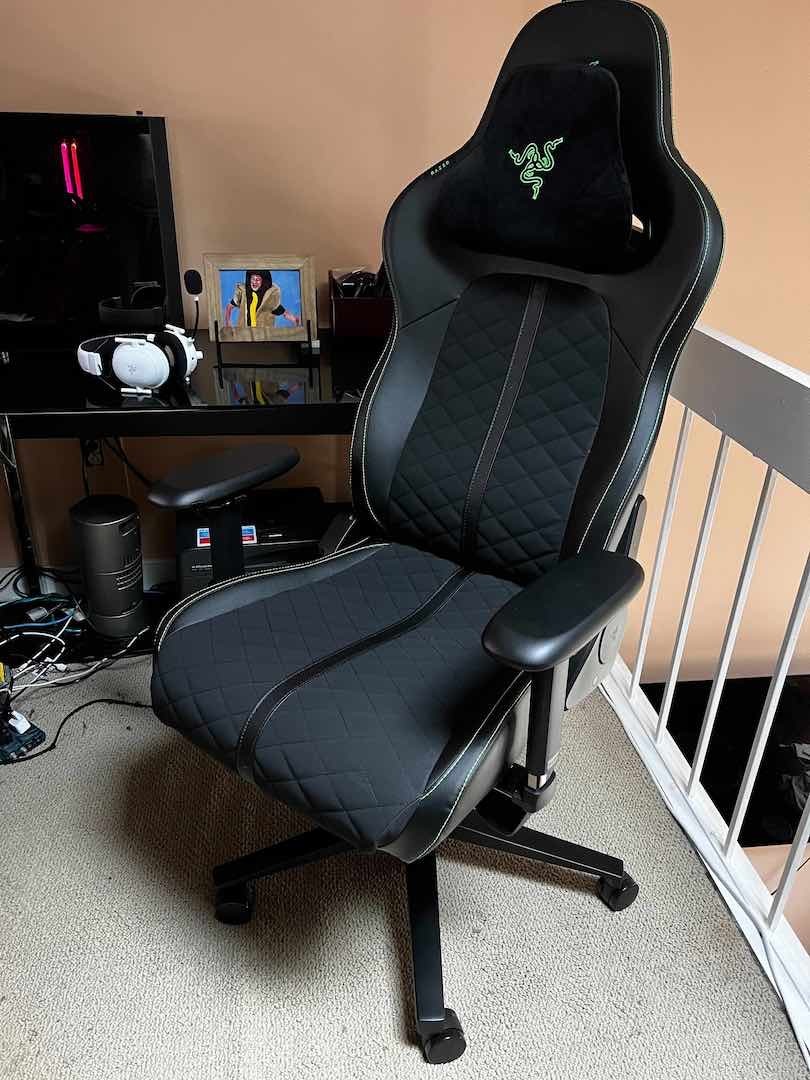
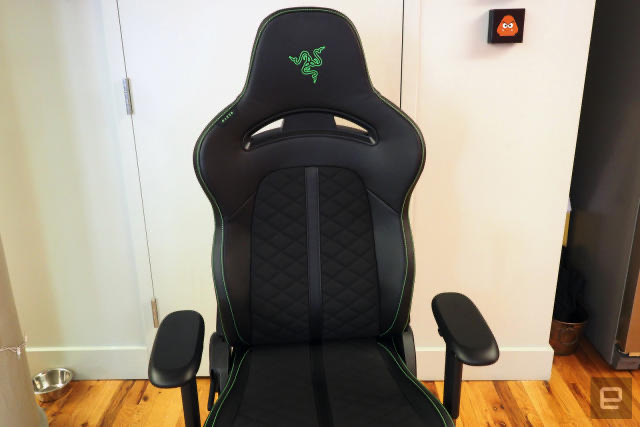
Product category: items_chair
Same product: yes